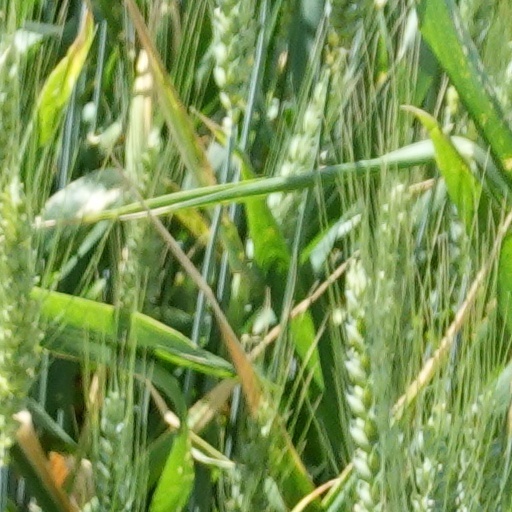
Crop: wheat